Potter (TV series)

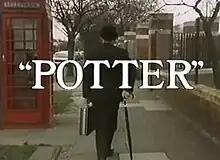
Title card of episode one, featuring Arthur Lowe as Potter

Potter is a British sitcom written by Roy Clarke. Running for three series, it originally starred Arthur Lowe as Redvers Potter, a busybody former sweet manufacturer ("Pottermints - the hotter mints") with time on his hands following retirement. Set in Surrey, the series followed Potter in his various attempts to keep himself occupied by interfering in other people's business.